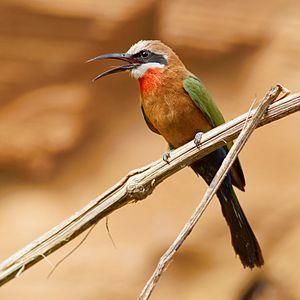
'Merops bullockoides Guêpier à front blanc
Le Guêpier à front blanc est une espèce d'oiseaux appartenant à la famille des Meropidae largement répandu en Afrique subéquatoriale.